Gran Turismo 4

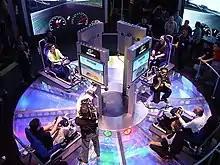
"Gran Turismo 4" at E3 2003

In Japan, a limited "Signature Edition" featuring the signature of the series producer Kazunori Yamauchi on the front cover package preceded the release of the regular edition. The regular edition was also bundled with a white ceramic PlayStation 2 console in a Christmas limited SKU called "PlayStation Racing Pack" released in Japan on October 13, 2002.